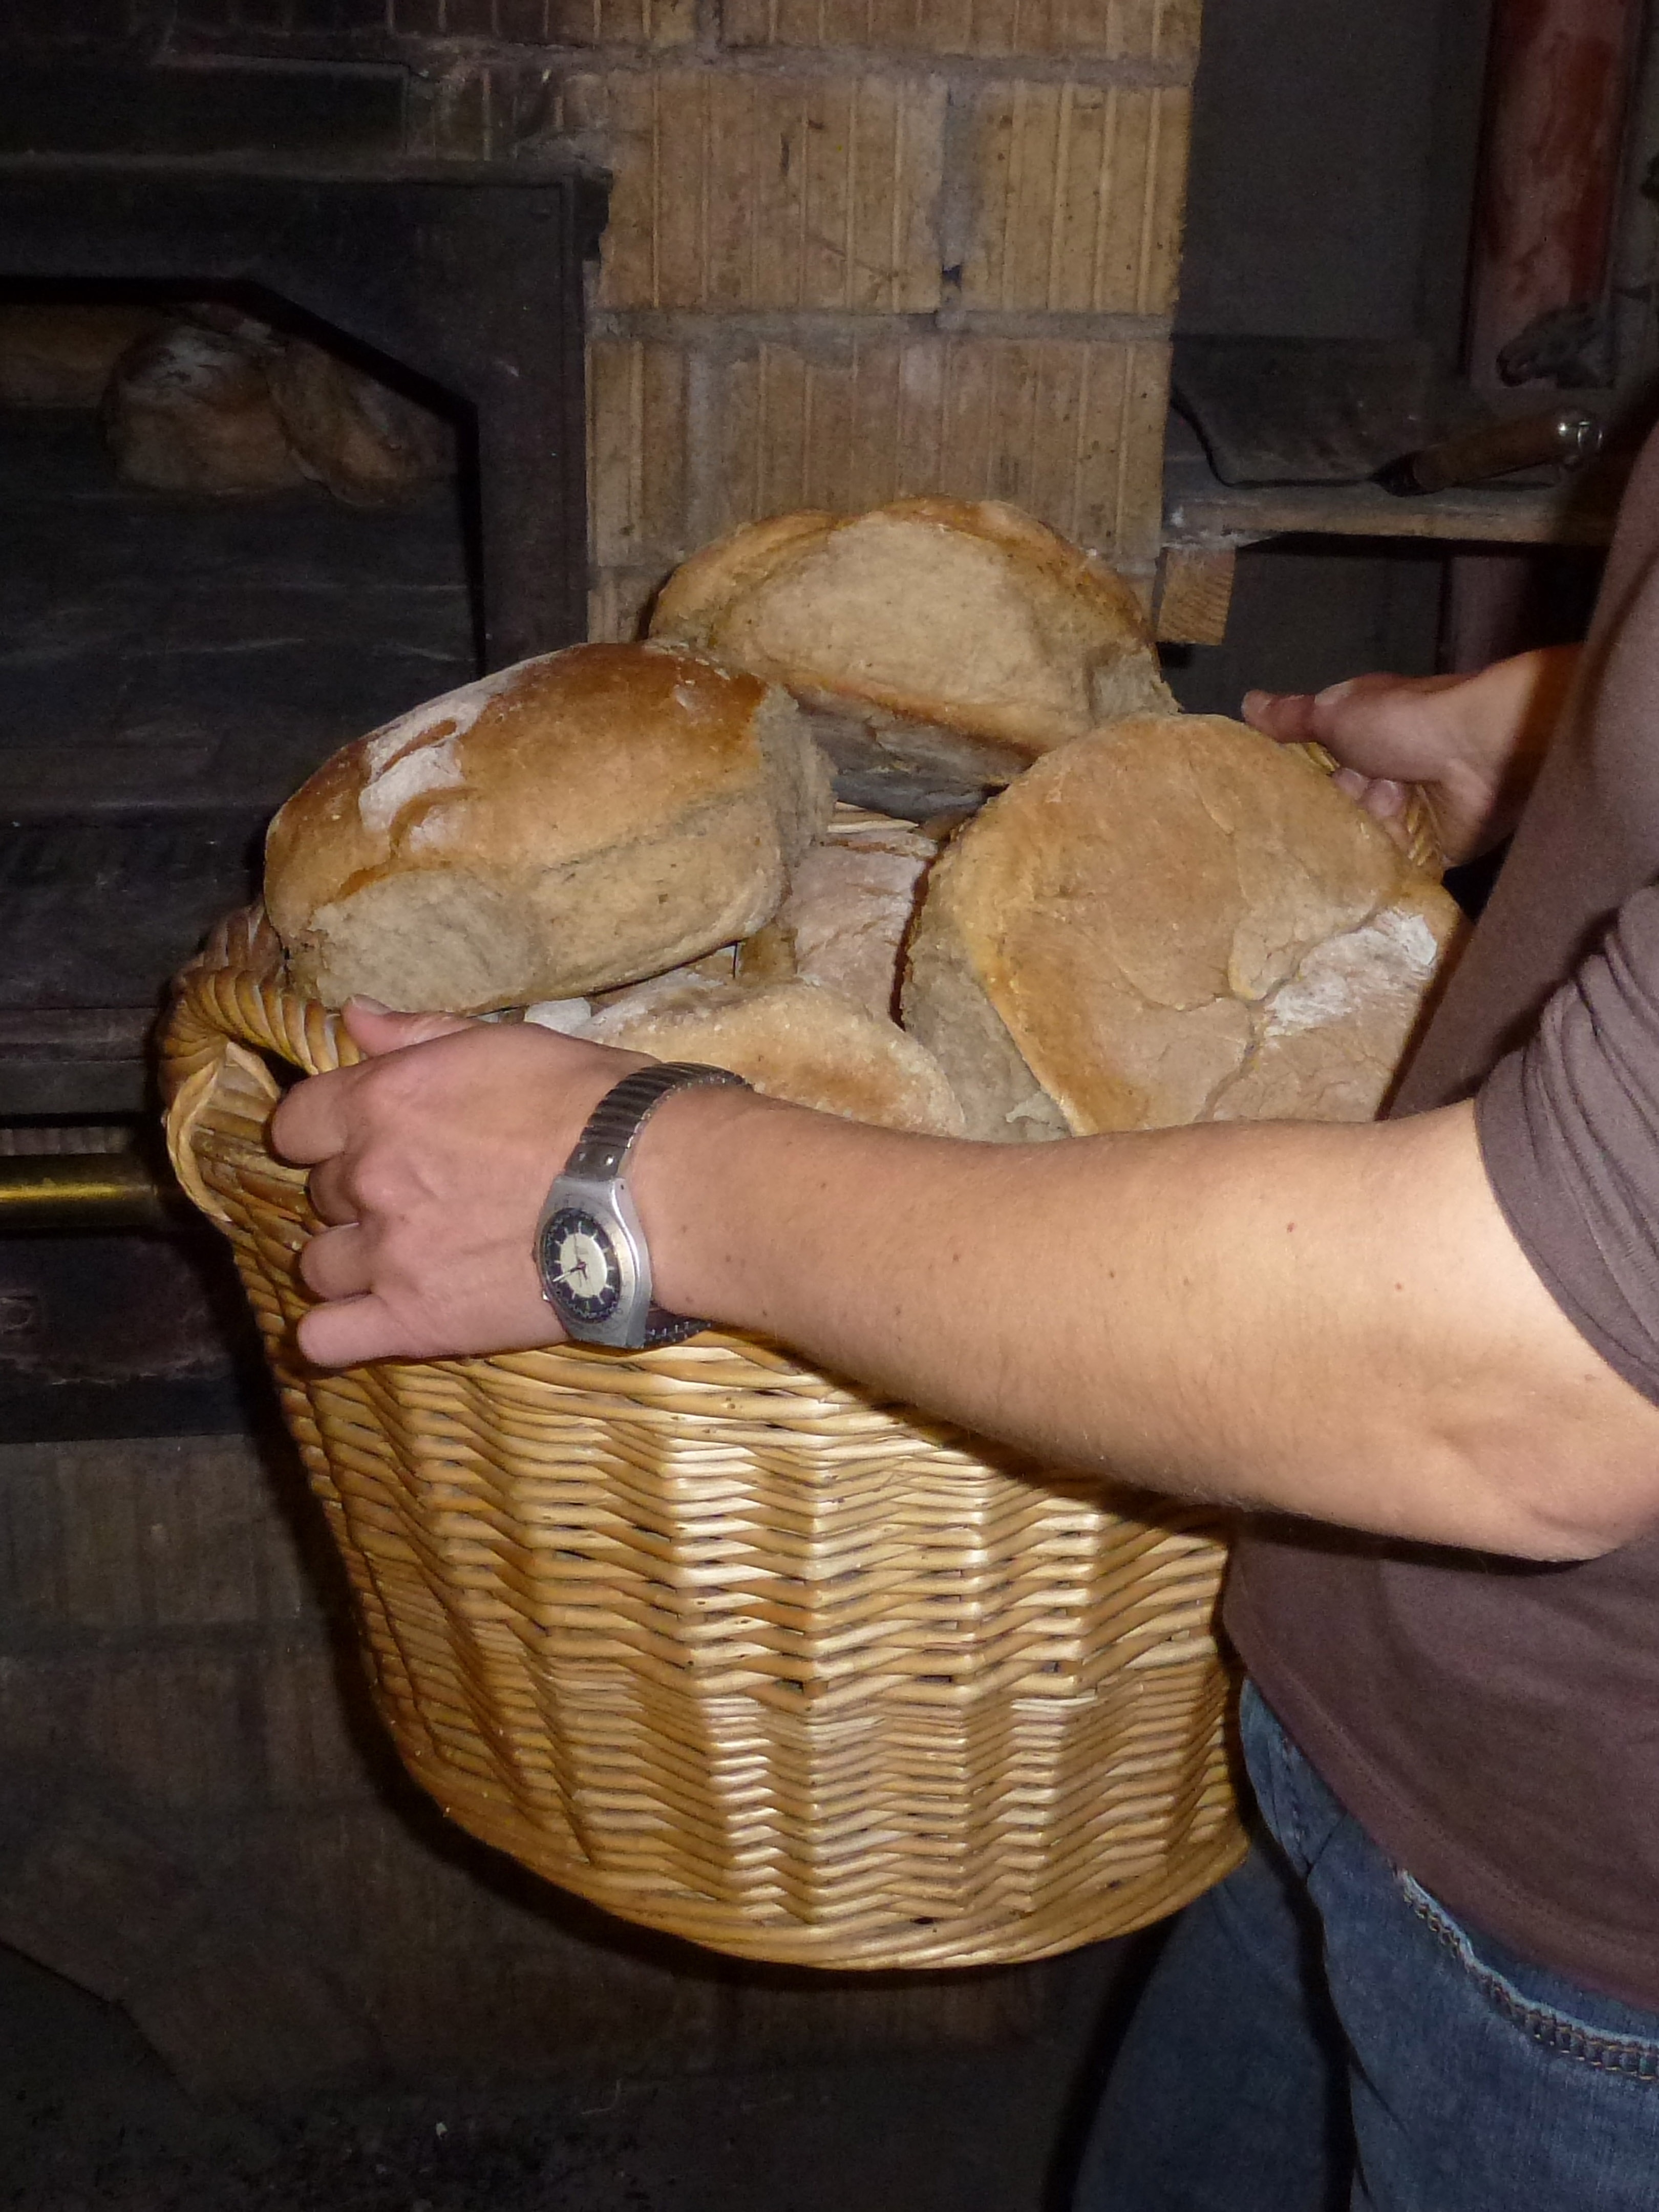
wood, food, basket, baking, delicious, bread, bakery, bake, pastries, oven, baked goods, wood burning stove, breadbasket